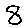
Label: 8